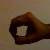
The image shows a hand gesture representing the number 0 in Indian Sign Language.